List of Katyn massacre memorials

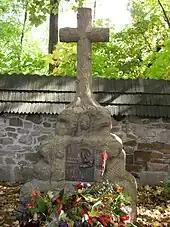
Katyn Memorial, Pęksów Brzyzek cemetery, Zakopane, Poland

In 2008 there was a plaque erected at the Árpád Gimnázium, Grammar Schools wall at Budapest for commemorate the massacre.